Bucharest Garrison

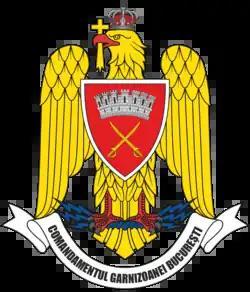
Official Insignia of the Bucharest Garrison

The Bucharest Garrison ("Garnizoana București") is a military garrison located in Bucharest and subordinated to the Joint Logistics Command. The Garrison was initially formed in 1939 by a royal decree and in 1940 it became an independent army corps. After the end of the World War II, due to a Romanian – Soviet treaty as well as due to orders received from the Allied Control Commission, the garrison was disbanded.